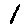
Label: 1